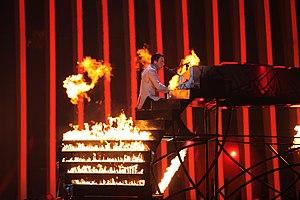
L'Ukraine participe au Concours Eurovision de la chanson, depuis sa quarante-huitième édition, en 2003, et l'a remporté à deux reprises, en 2004 et en 2016.